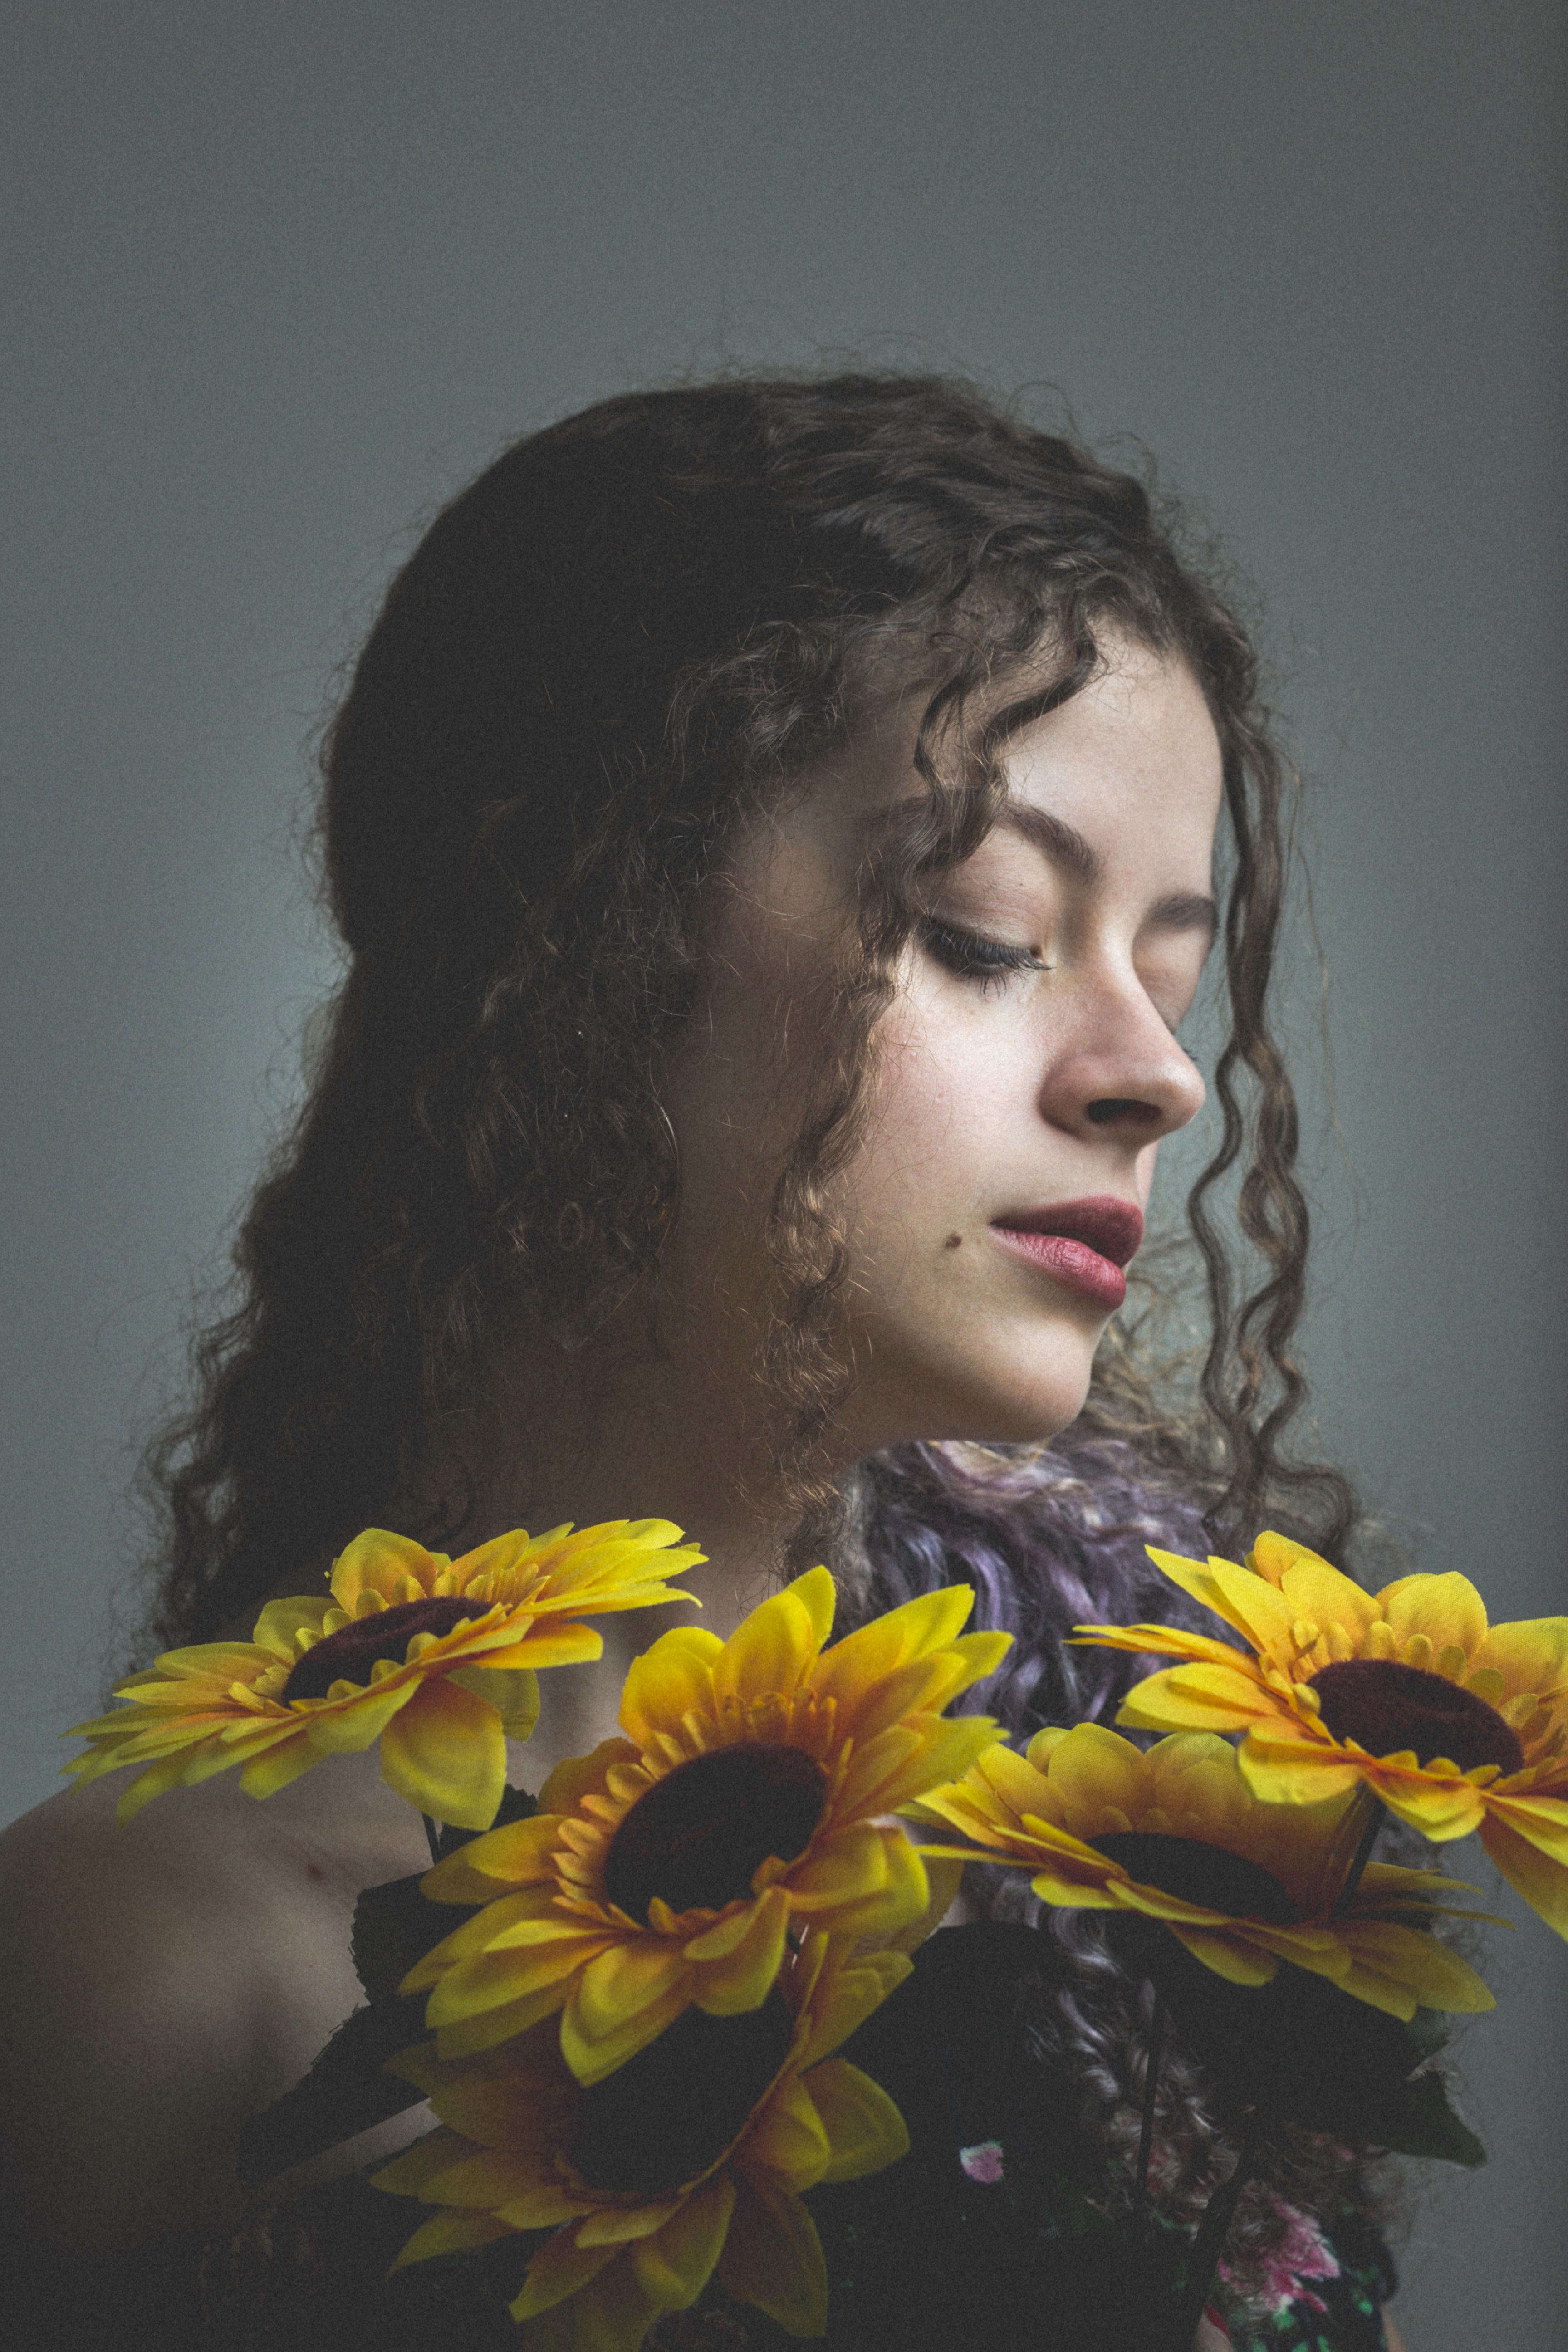
hair, yellow, hairstyle, flower, portrait, plant, photography, sunflower, long hair, painting, art